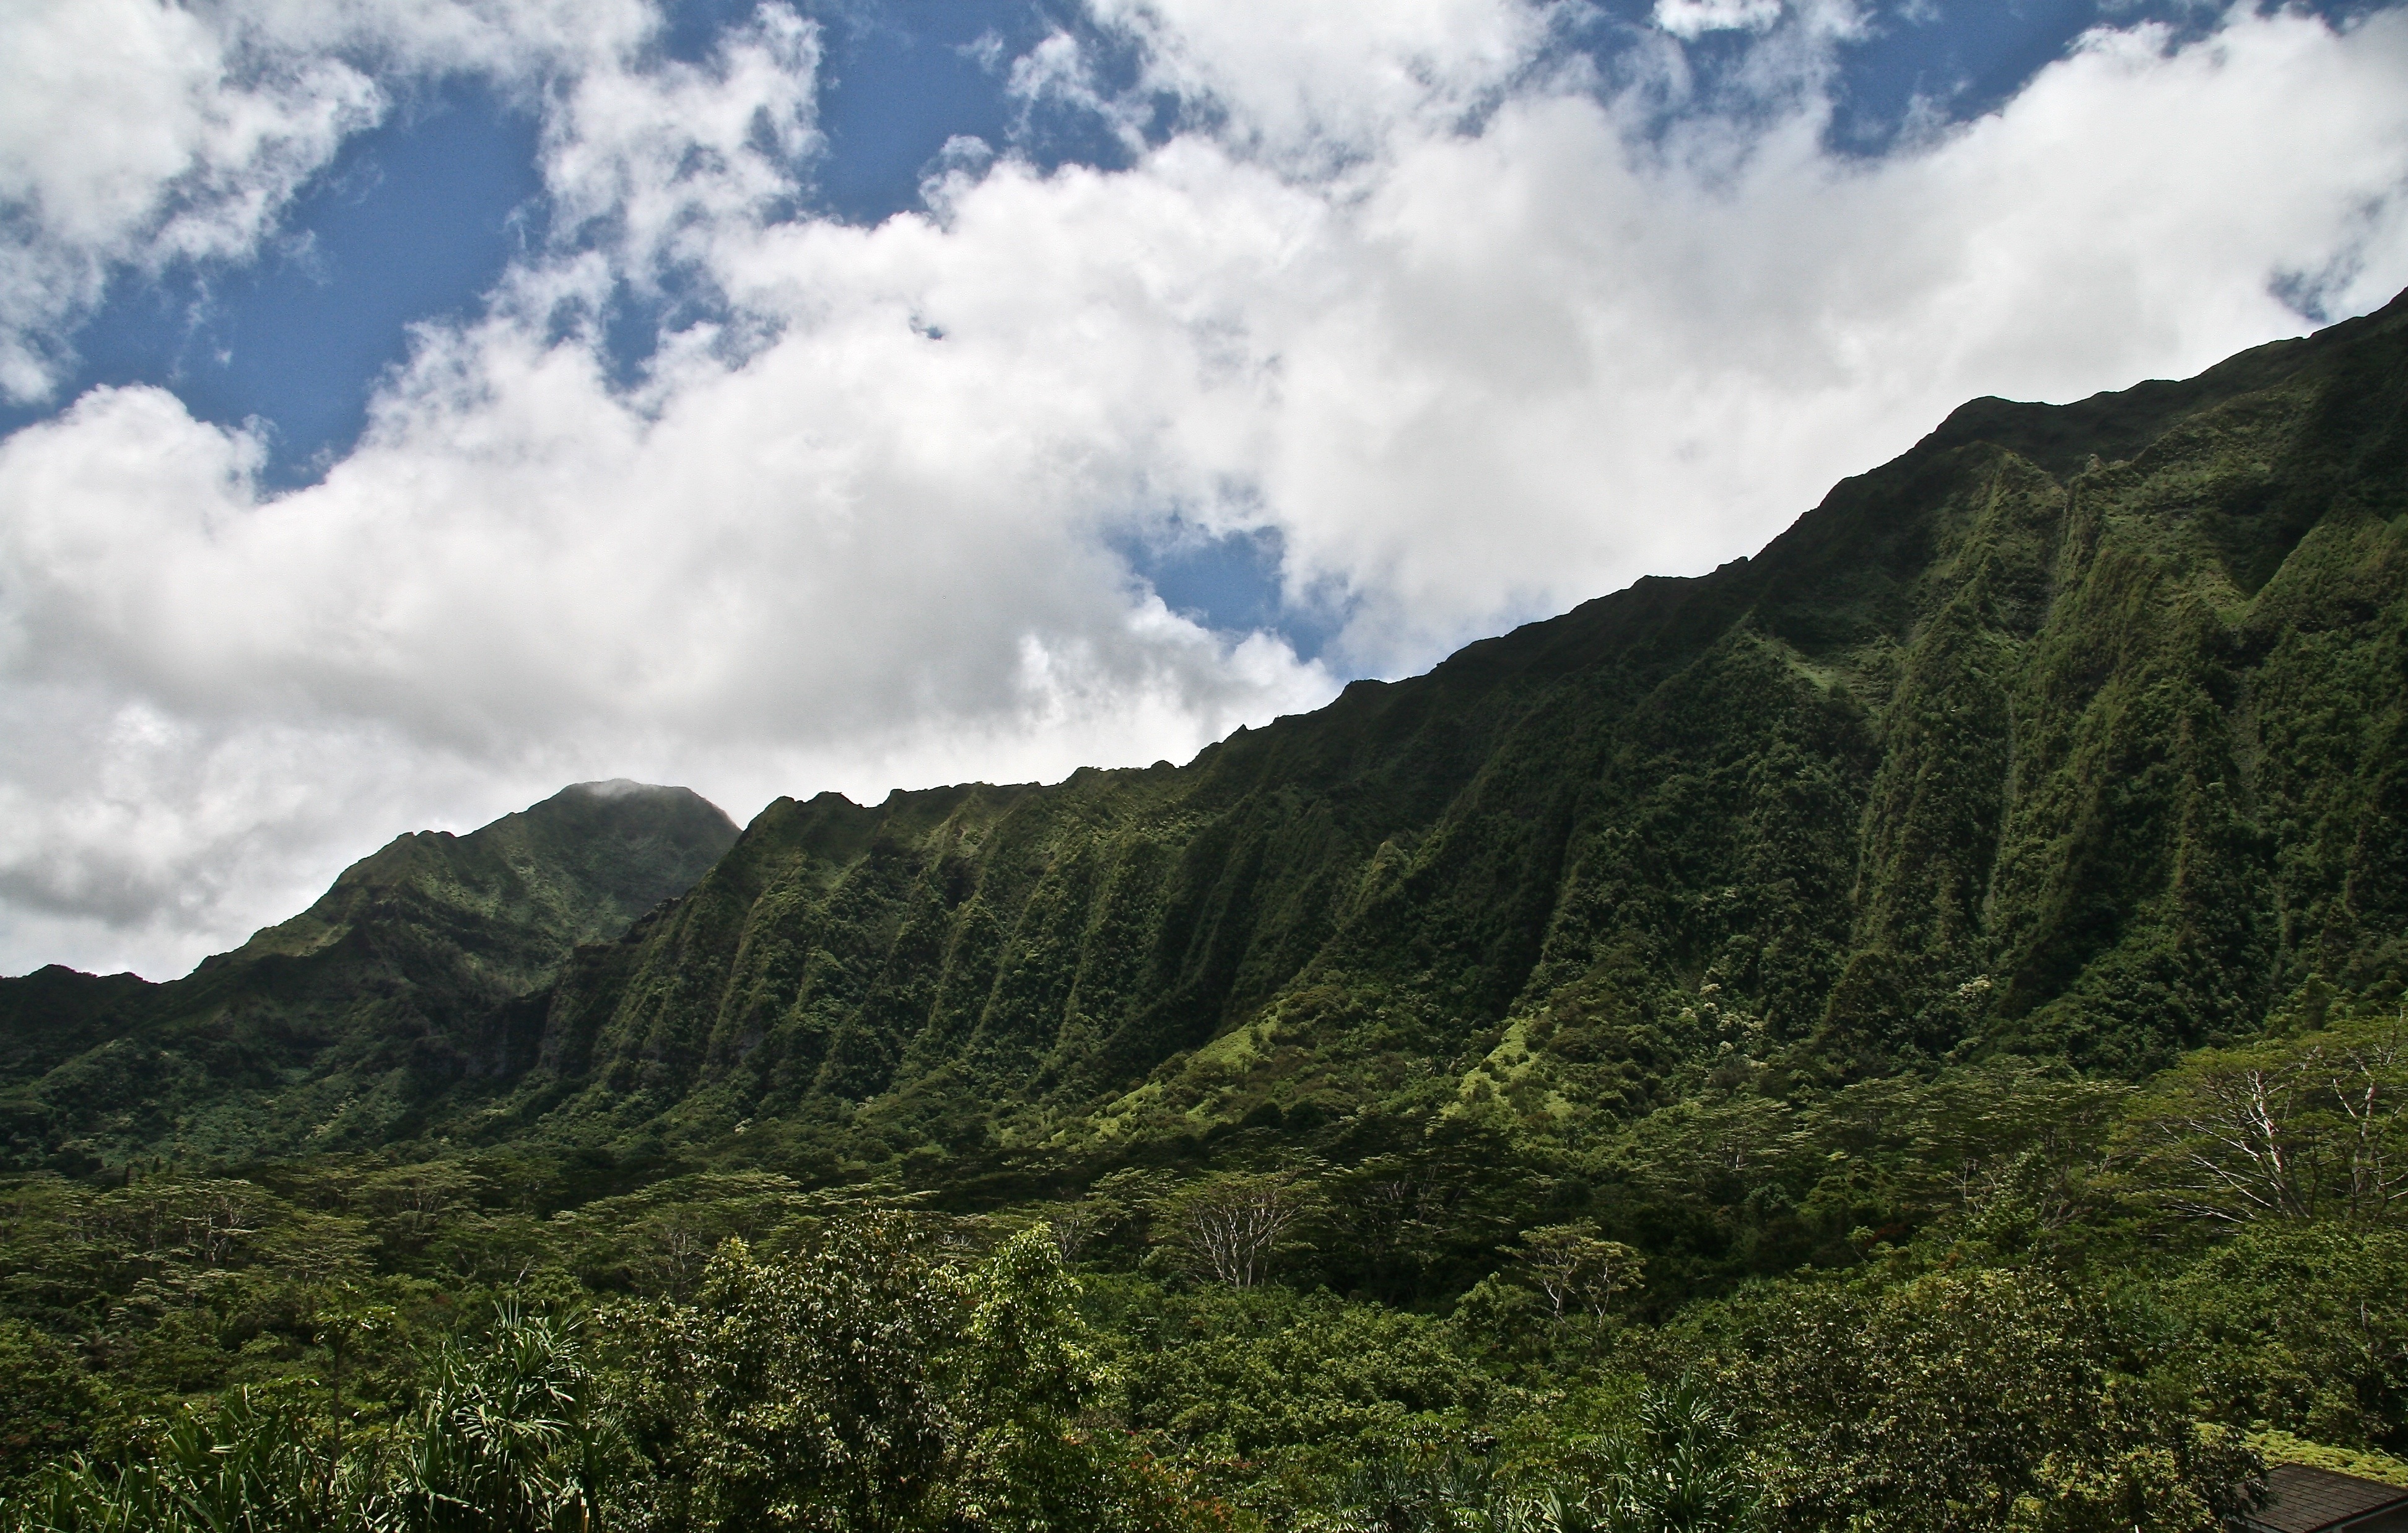
landscape, tree, nature, forest, wilderness, mountain, cloud, meadow, hill, view, peak, valley, mountain range, panorama, travel, range, panoramic, green, park, scenery, hawaii, highland, national park, ridge, majestic, outdoors, mountains, alps, plateau, scene, fell, ecosystem, landform, mountain pass, natural environment, geographical feature, atmospheric phenomenon, mountainous landforms